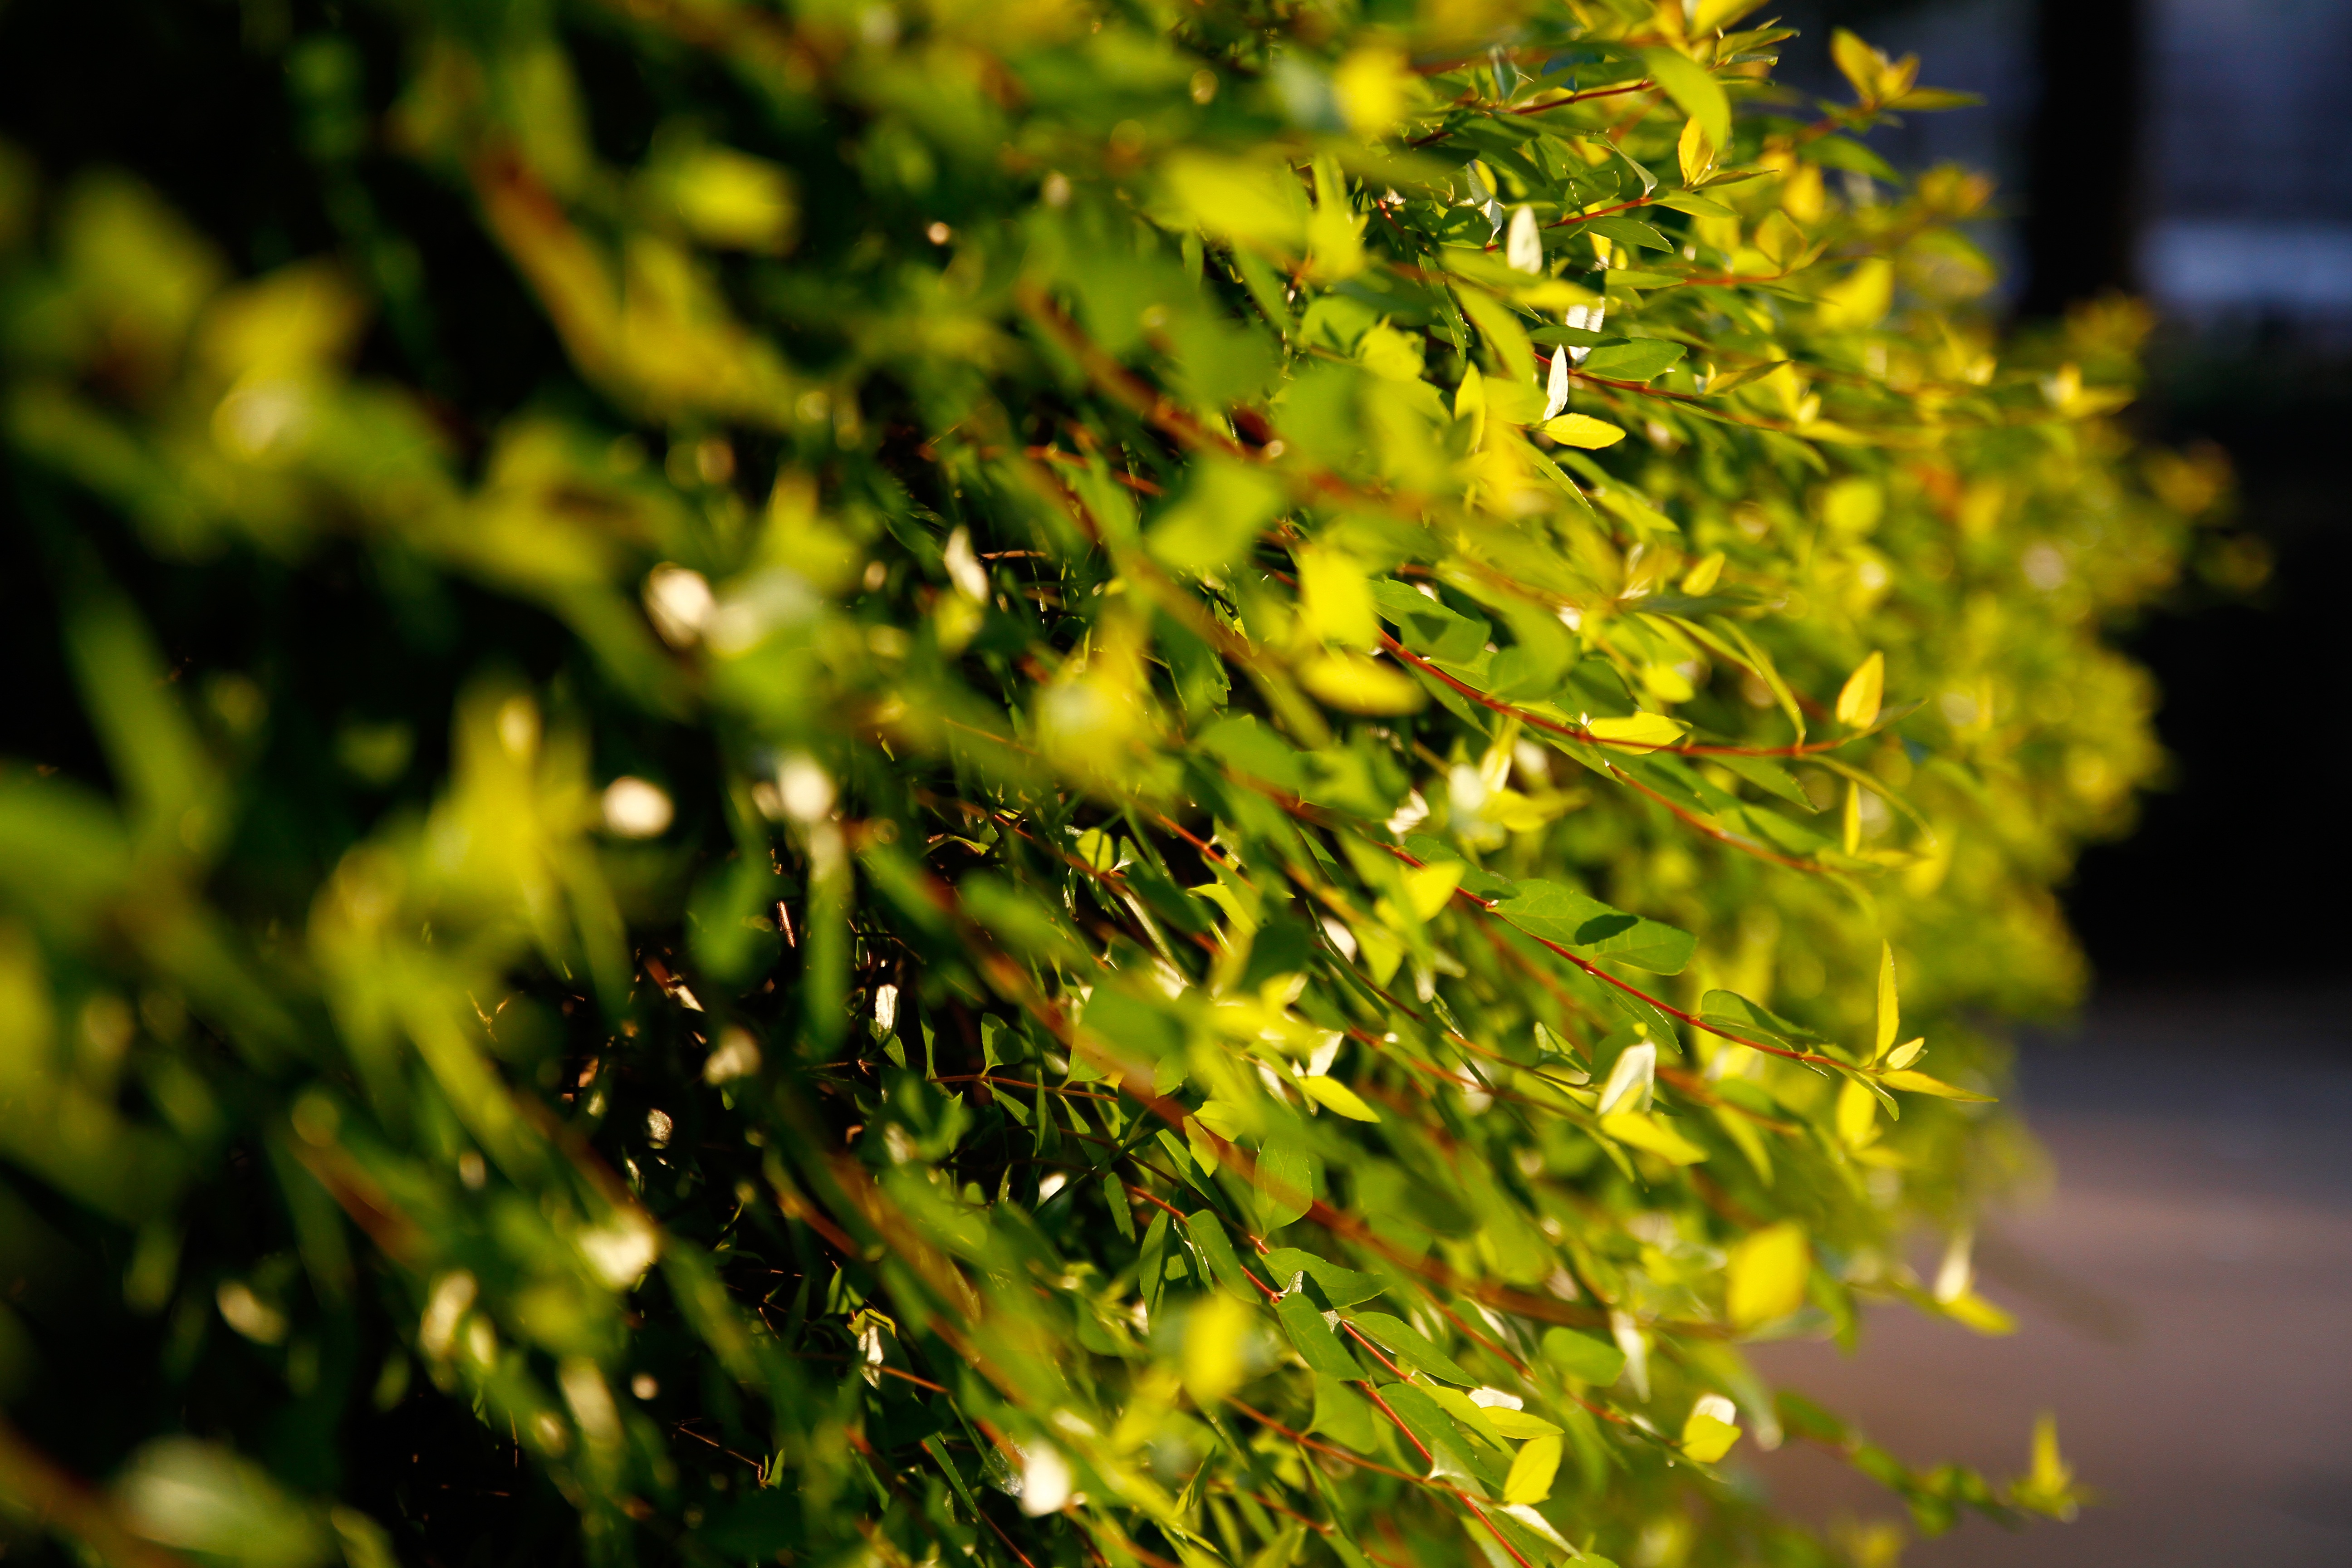
tree, nature, grass, branch, light, plant, sunlight, leaf, flower, green, autumn, desktop, botany, yellow, flora, season, background, shrub, macro photography, green leaf, woody plant, land plant